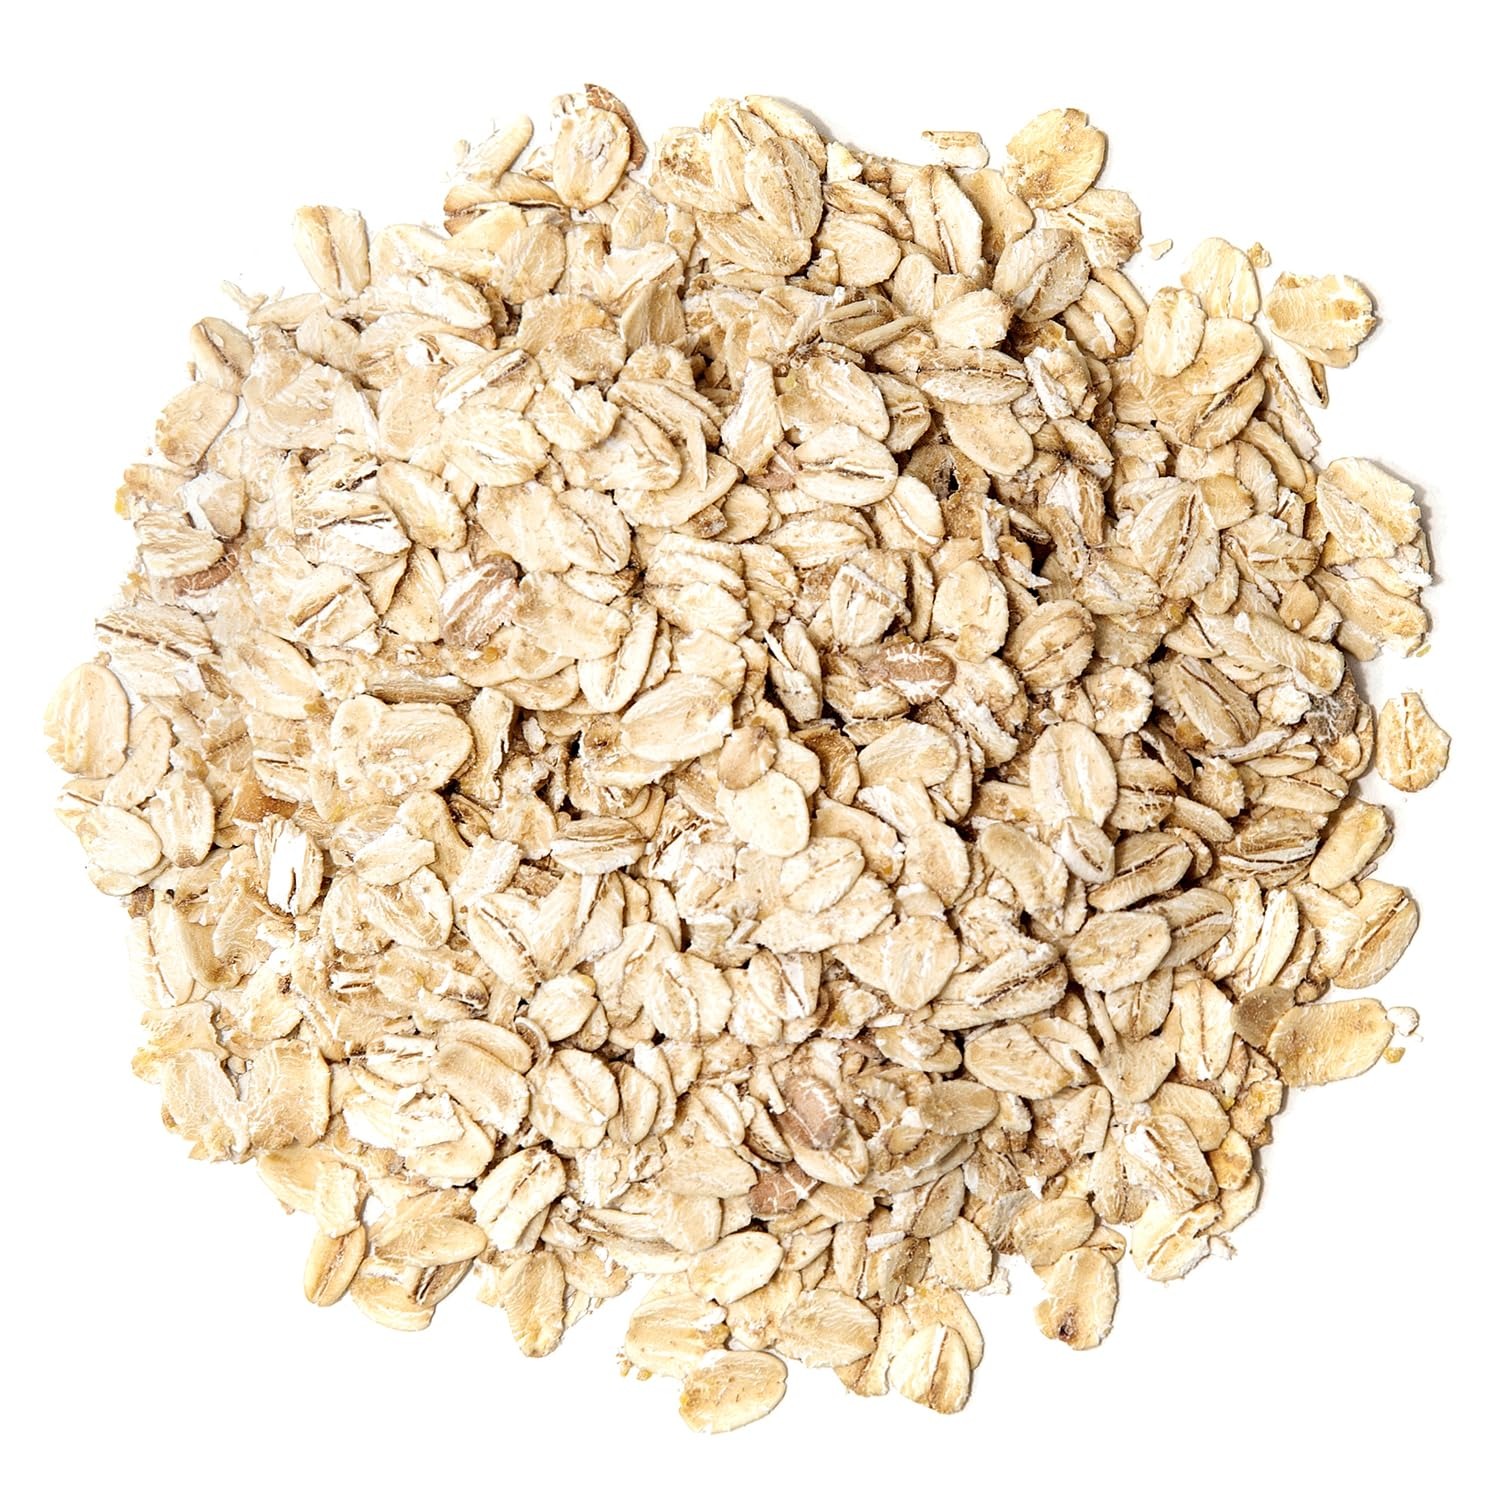
Item Name: Food to Live Quick Cooking Rolled Oats, 25 Pounds – One Minute Oatmeal, Whole Grain, Instant Meal, Dry Thin Flakes, Uncooked, Raw Whole Foods, Vegan, Kosher, Bulk.Great for Breakfast Cereal
Bullet Point 1: ✔️EASY AND WHOLESOME MEAL: With Quick-Cooking Rolled Oats you will be able to make a wholesome and tasty meal in minutes.
Bullet Point 2: ✔️SOURCE OF ESSENTIAL NUTRIENTS: Quick-Cooking Oat Flakes will provide you with good servings of fiber and protein as well as essential minerals.
Bullet Point 3: ✔️DELICIOUS WAY TO ENJOY OATS: Although Quick-Cooking Oats are easy to make they still retain the same delicious nutty flavor, as old-fashioned oats.
Bullet Point 4: ✔️TAKES A MINUTE TO COOK: Quick Oats only need to be cooked in boiling water for one minute.
Bullet Point 5: ✔️VERSATILE IN COOKING: You can enjoy Quick-Cooking Rolled Oats as a fast breakfast or use it in savory recipes like meat and legume patties.
Product Description: If you are in a hurry, having a pack of Quick-Cooking Rolled Oats will definitely come in handy. This product will allow you to whip up a nutritious and delicious meal in minutes. QuickCooking Oats are versatile and extremely easy to make. They will also give you the energy you need to face any challenges of the day. Quick-Cooking Oat Flakes are made by pre-cooking oat grain and then crushing the seeds. This method allows the product to retain important nutrients and drastically reduces cooking time. Note that even in this form the nutty and somewhat sweet flavor of oats will remain. Therefore, you can use Quick-Cooking Rolled Oats as a substitute for different types when making oatmeal. Also, note that quick oats differ from old-fashioned rolled oats. The latter need around five or more minutes to cook. However, Quick-Cooking Oat Flakes will be done in less than three minutes. Quick-Cooking Oats are a good source of protein and fiber for your meal. Half a cup of cooked flakes will give you about 5g of fiber and 7g of plant protein. They also contain some calcium and other essential minerals. What to Do with Quick-Cooking Rolled Oats You won’t go wrong by stocking up on Quick-Cooking Oats in bulk because this product is extremely versatile. You can use them to make oatmeal for breakfast or a simple side dish for dinner and lunch. Quick-Cooking Oat Flakes are also a good ingredient for baking. In addition, you can use them when making burgers with meat or legumes. It’s an easy way to up the fiber content of such foods. In order to cook quick oats you’ll need to bring a pot to a boil and add flakes to boiling water. Cook for one minute or up to three depending on the texture you prefer. You can also cook for a minute but then cover the pot and let your Quick-Cooking Oat Flakes sit and soak up more moisture. Use one part of Organic Rolled Oats for every two parts of water.
Value: 400.0
Unit: Ounce

Price: 89.99